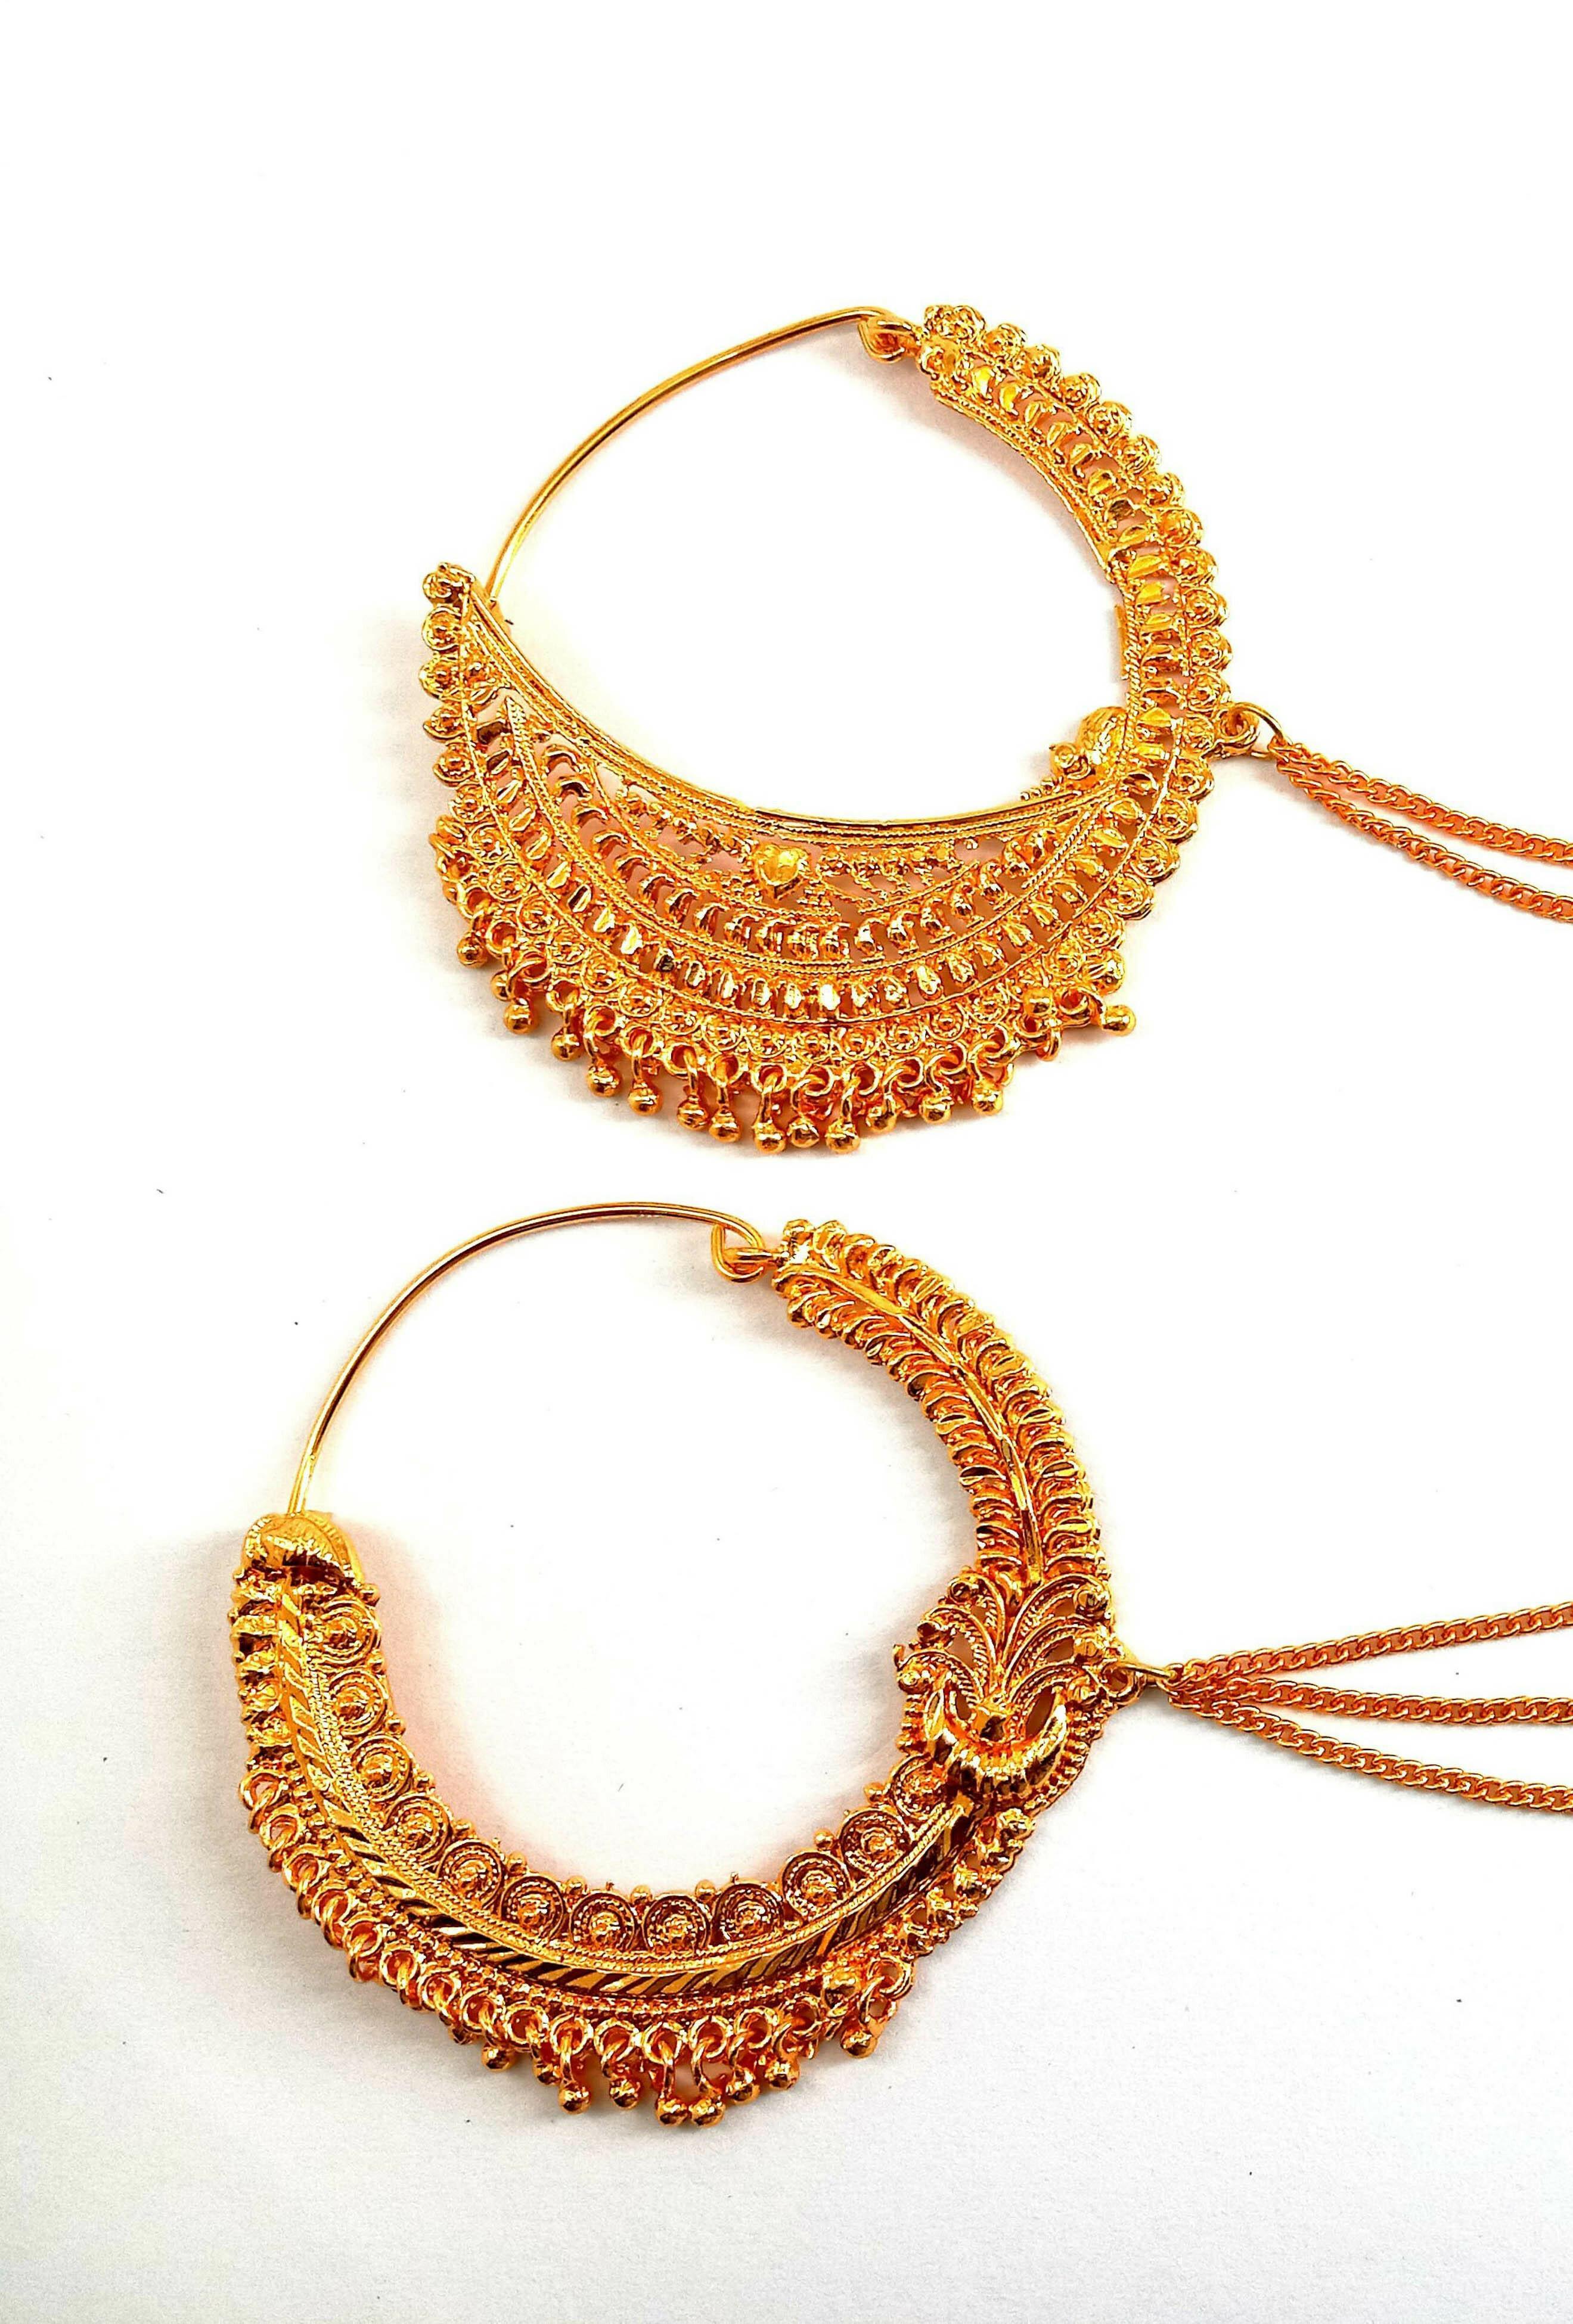
Verma CollectionVerma Collection Gold-Plated Plated Alloy Nathiya (Pack Of 2)
Type: Rings
Brand: VERMA COLLECTION
Price: Rs. 449
 This lovely nathiya new design nose ring) nose ring from the has been exclusively designed for you. this beautiful nose ring with real look-alike real beads and . nose ring can look elegant and stylish when worn with anarkali lehengas and saress etc. and this nathiya new design nose ring beautiful & latest design, this ( nathiya new design nose ring) will match your face . this hand made nose ring .this nathiya perfect fit for any party or special occasion and festival like diwali holi raksha bandan etc .its graceful design complements with any ethnic or western outfit
Features: Gold-Plated Plating,For Girls, Women,Piercing Not Required,Silver Weight: Na G